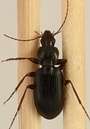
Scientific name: Calathus advena
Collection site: Rocky Mountains NEON (RMNP), plot RMNP_008